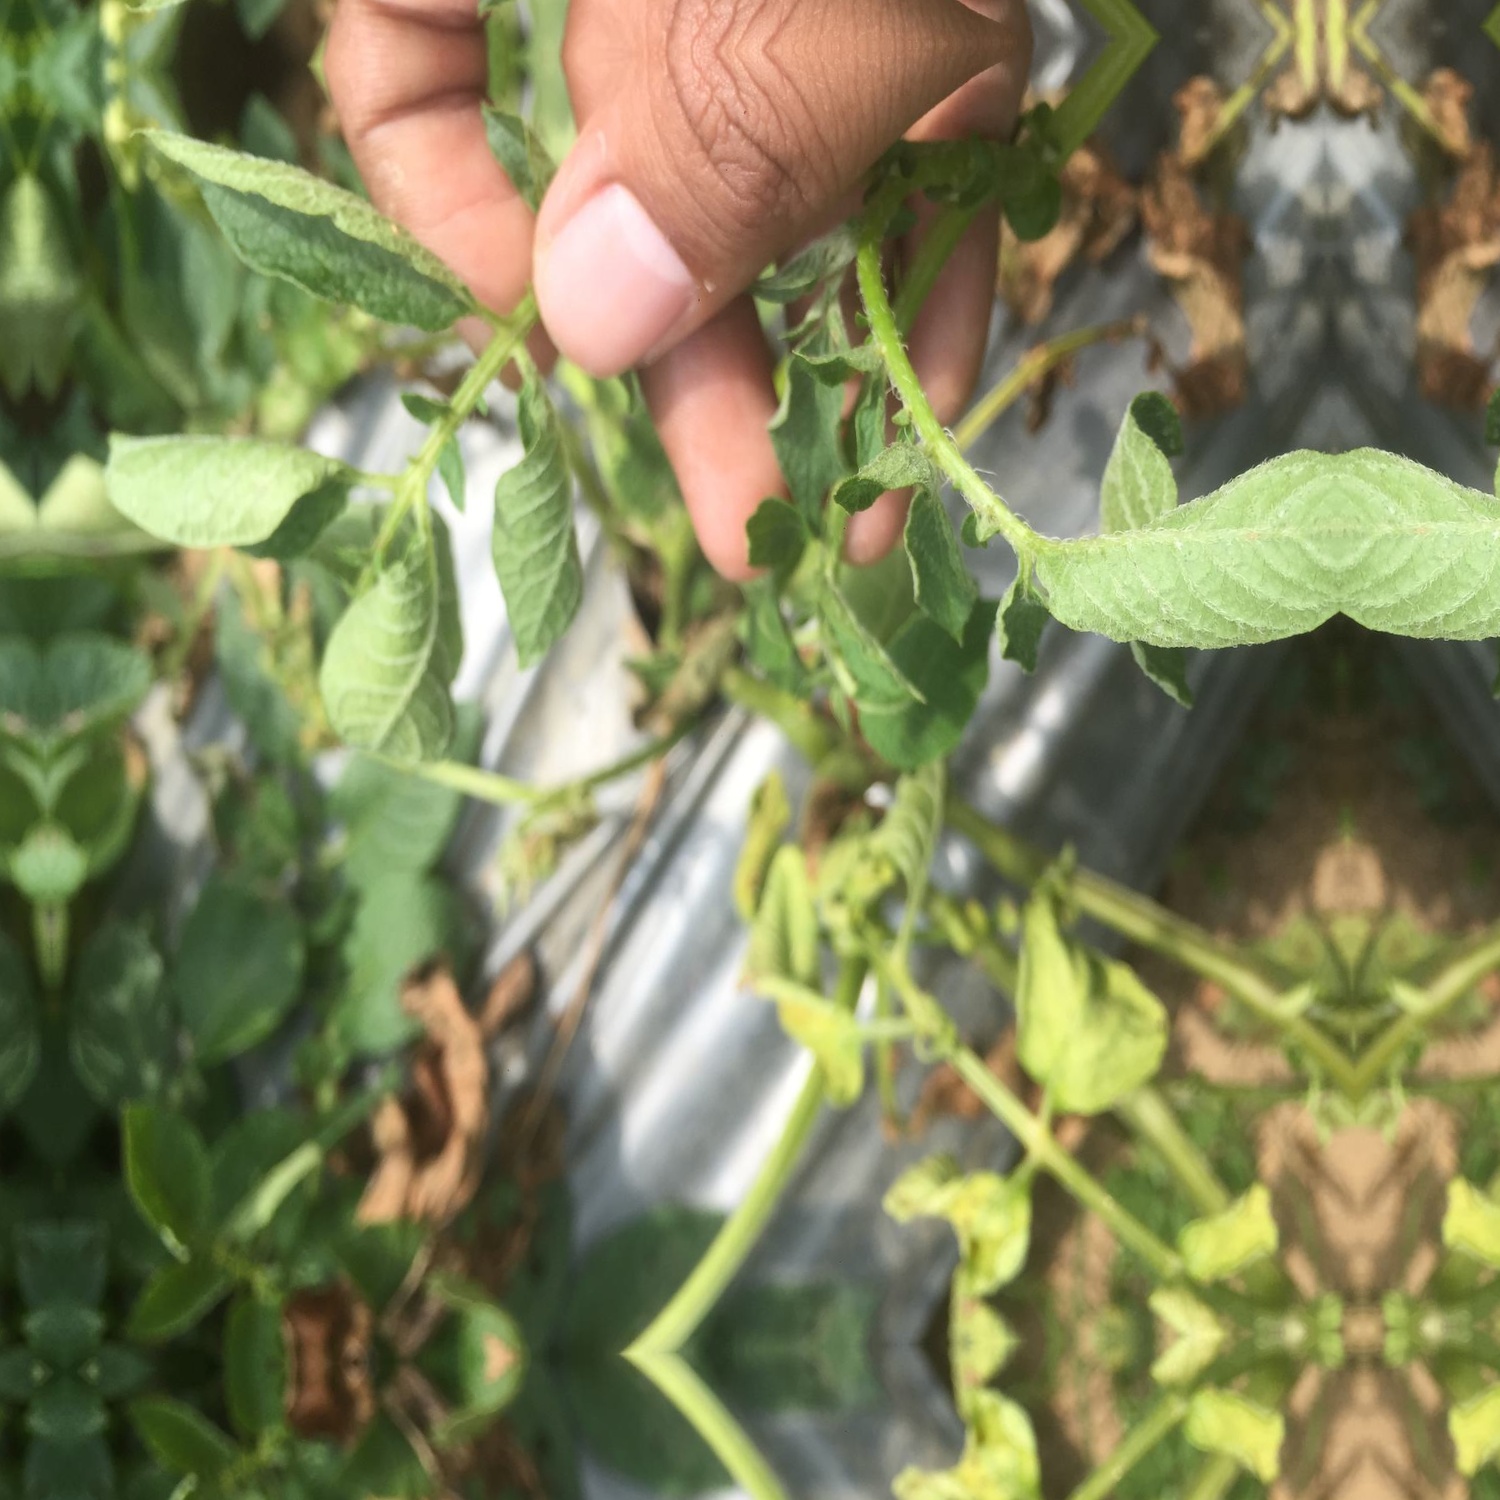
Etiqueta: Pudricion_Parda